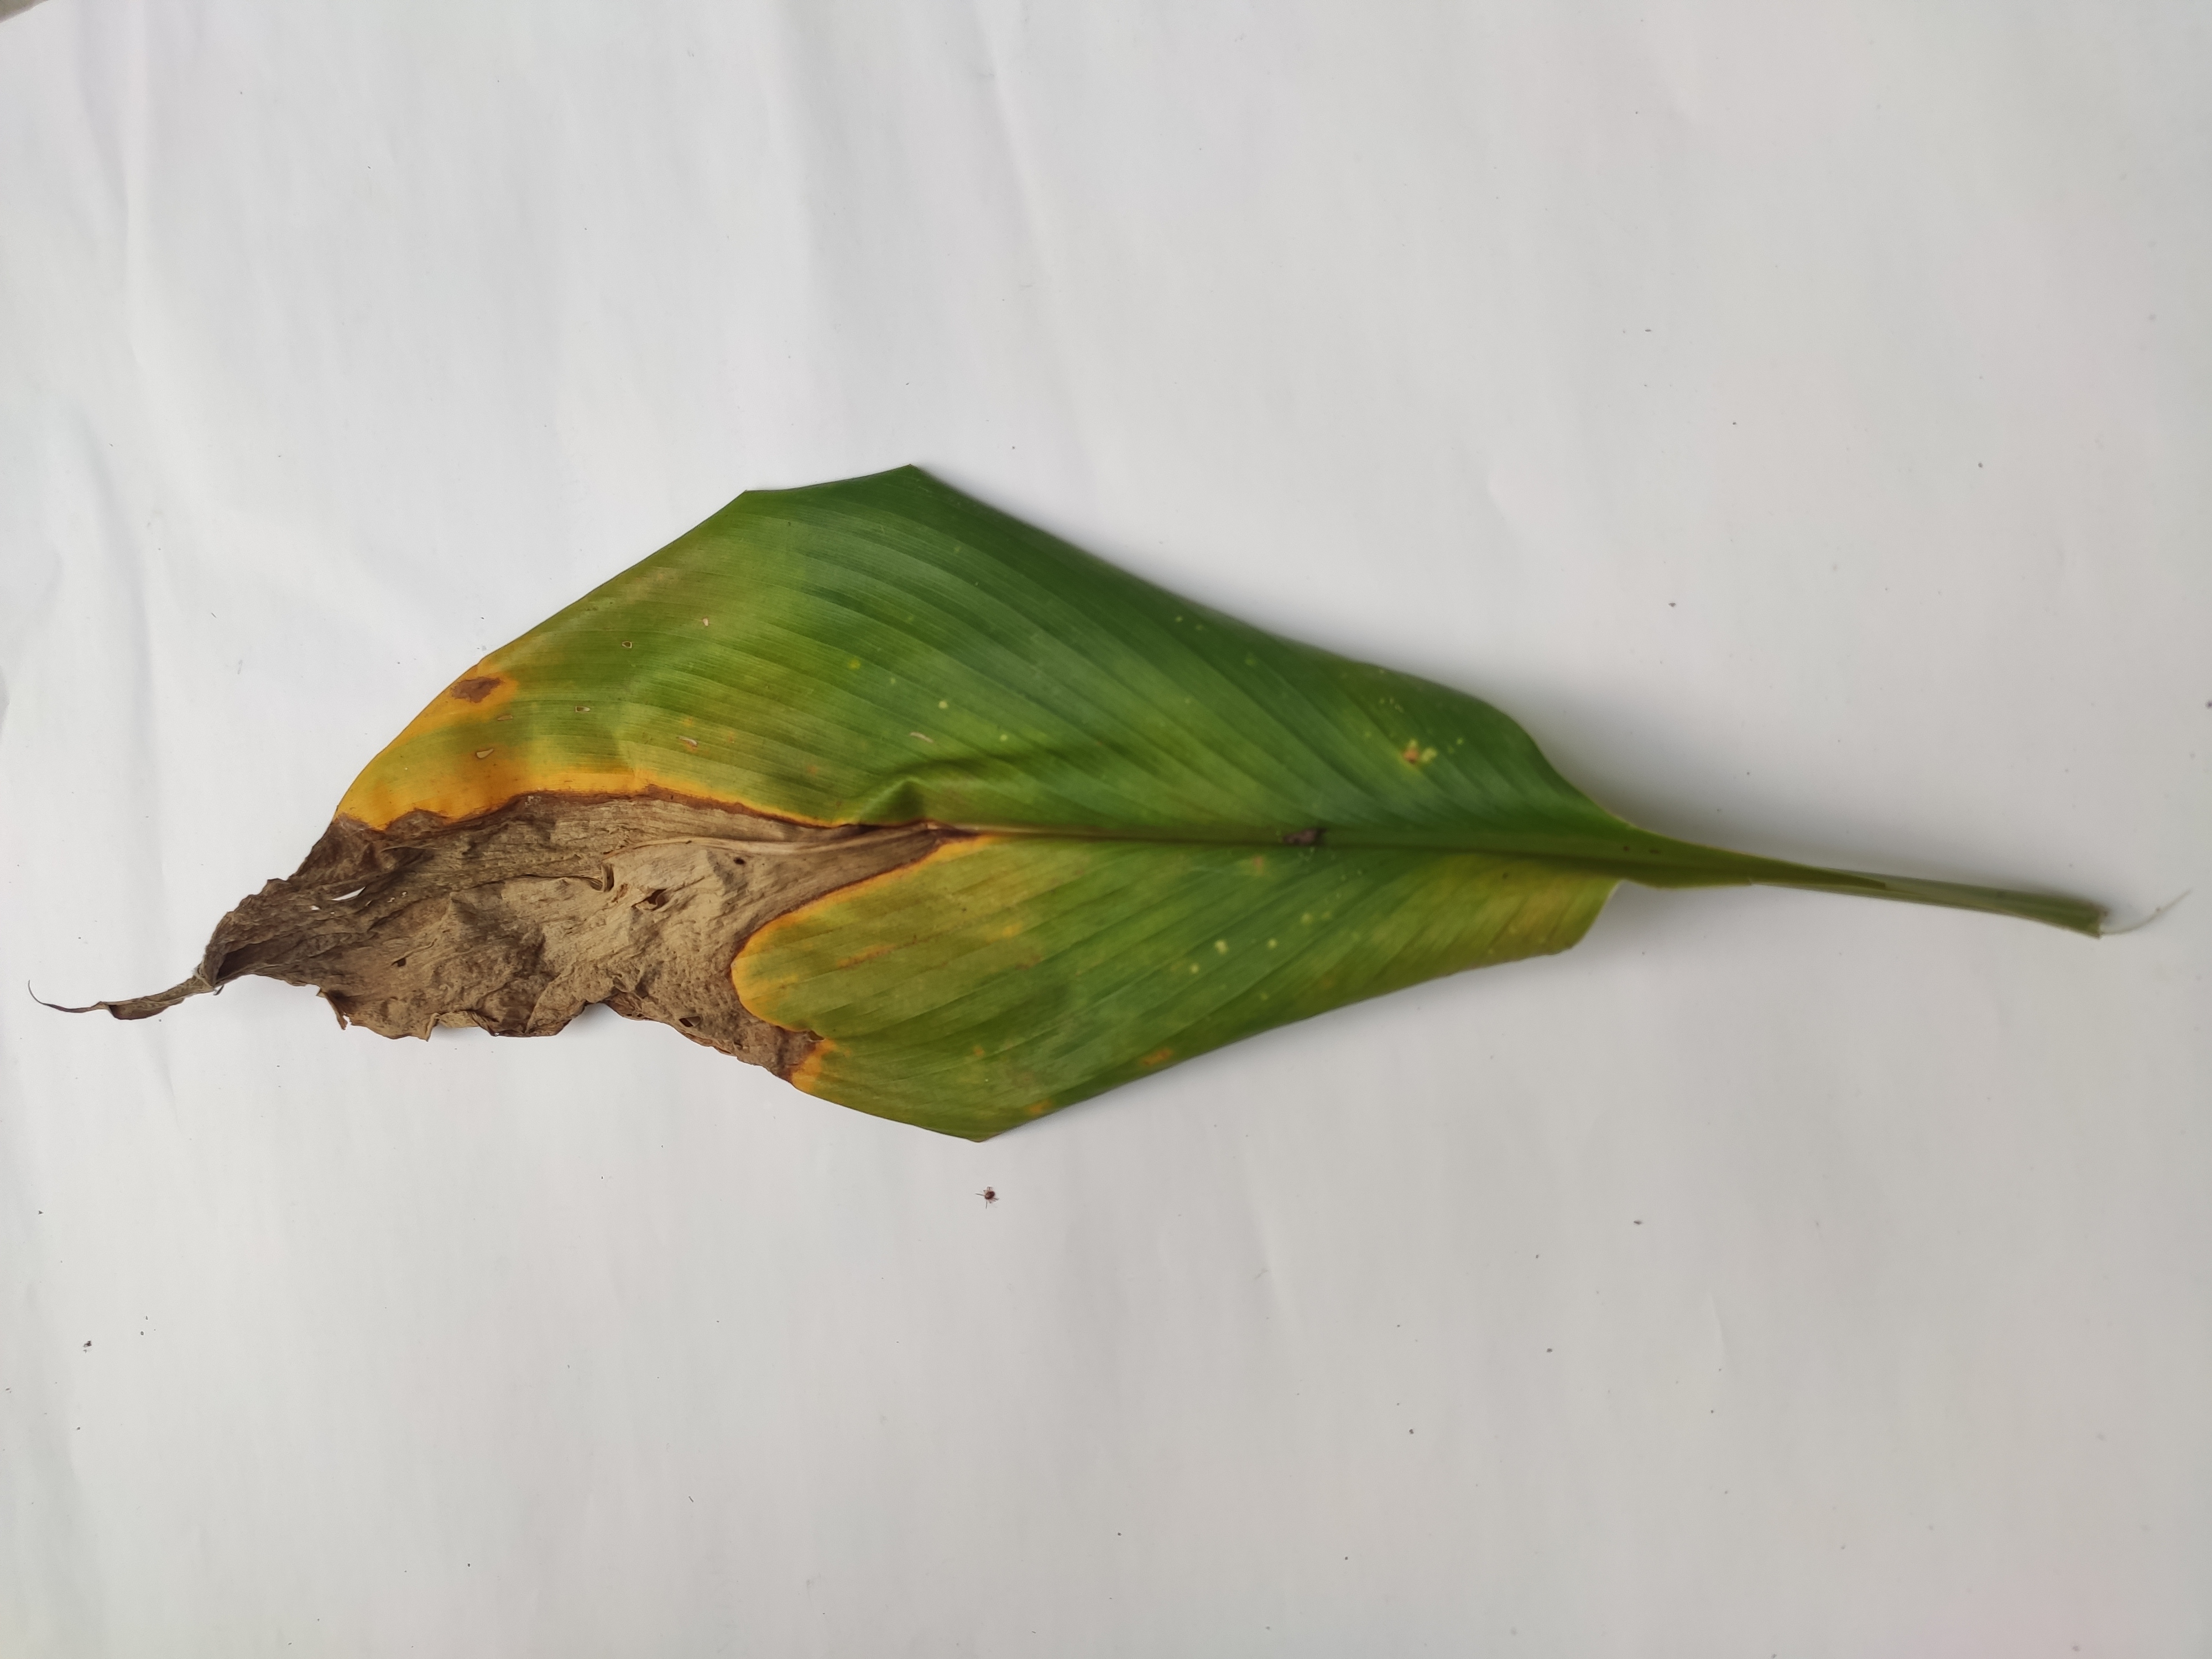
Label: Blotch